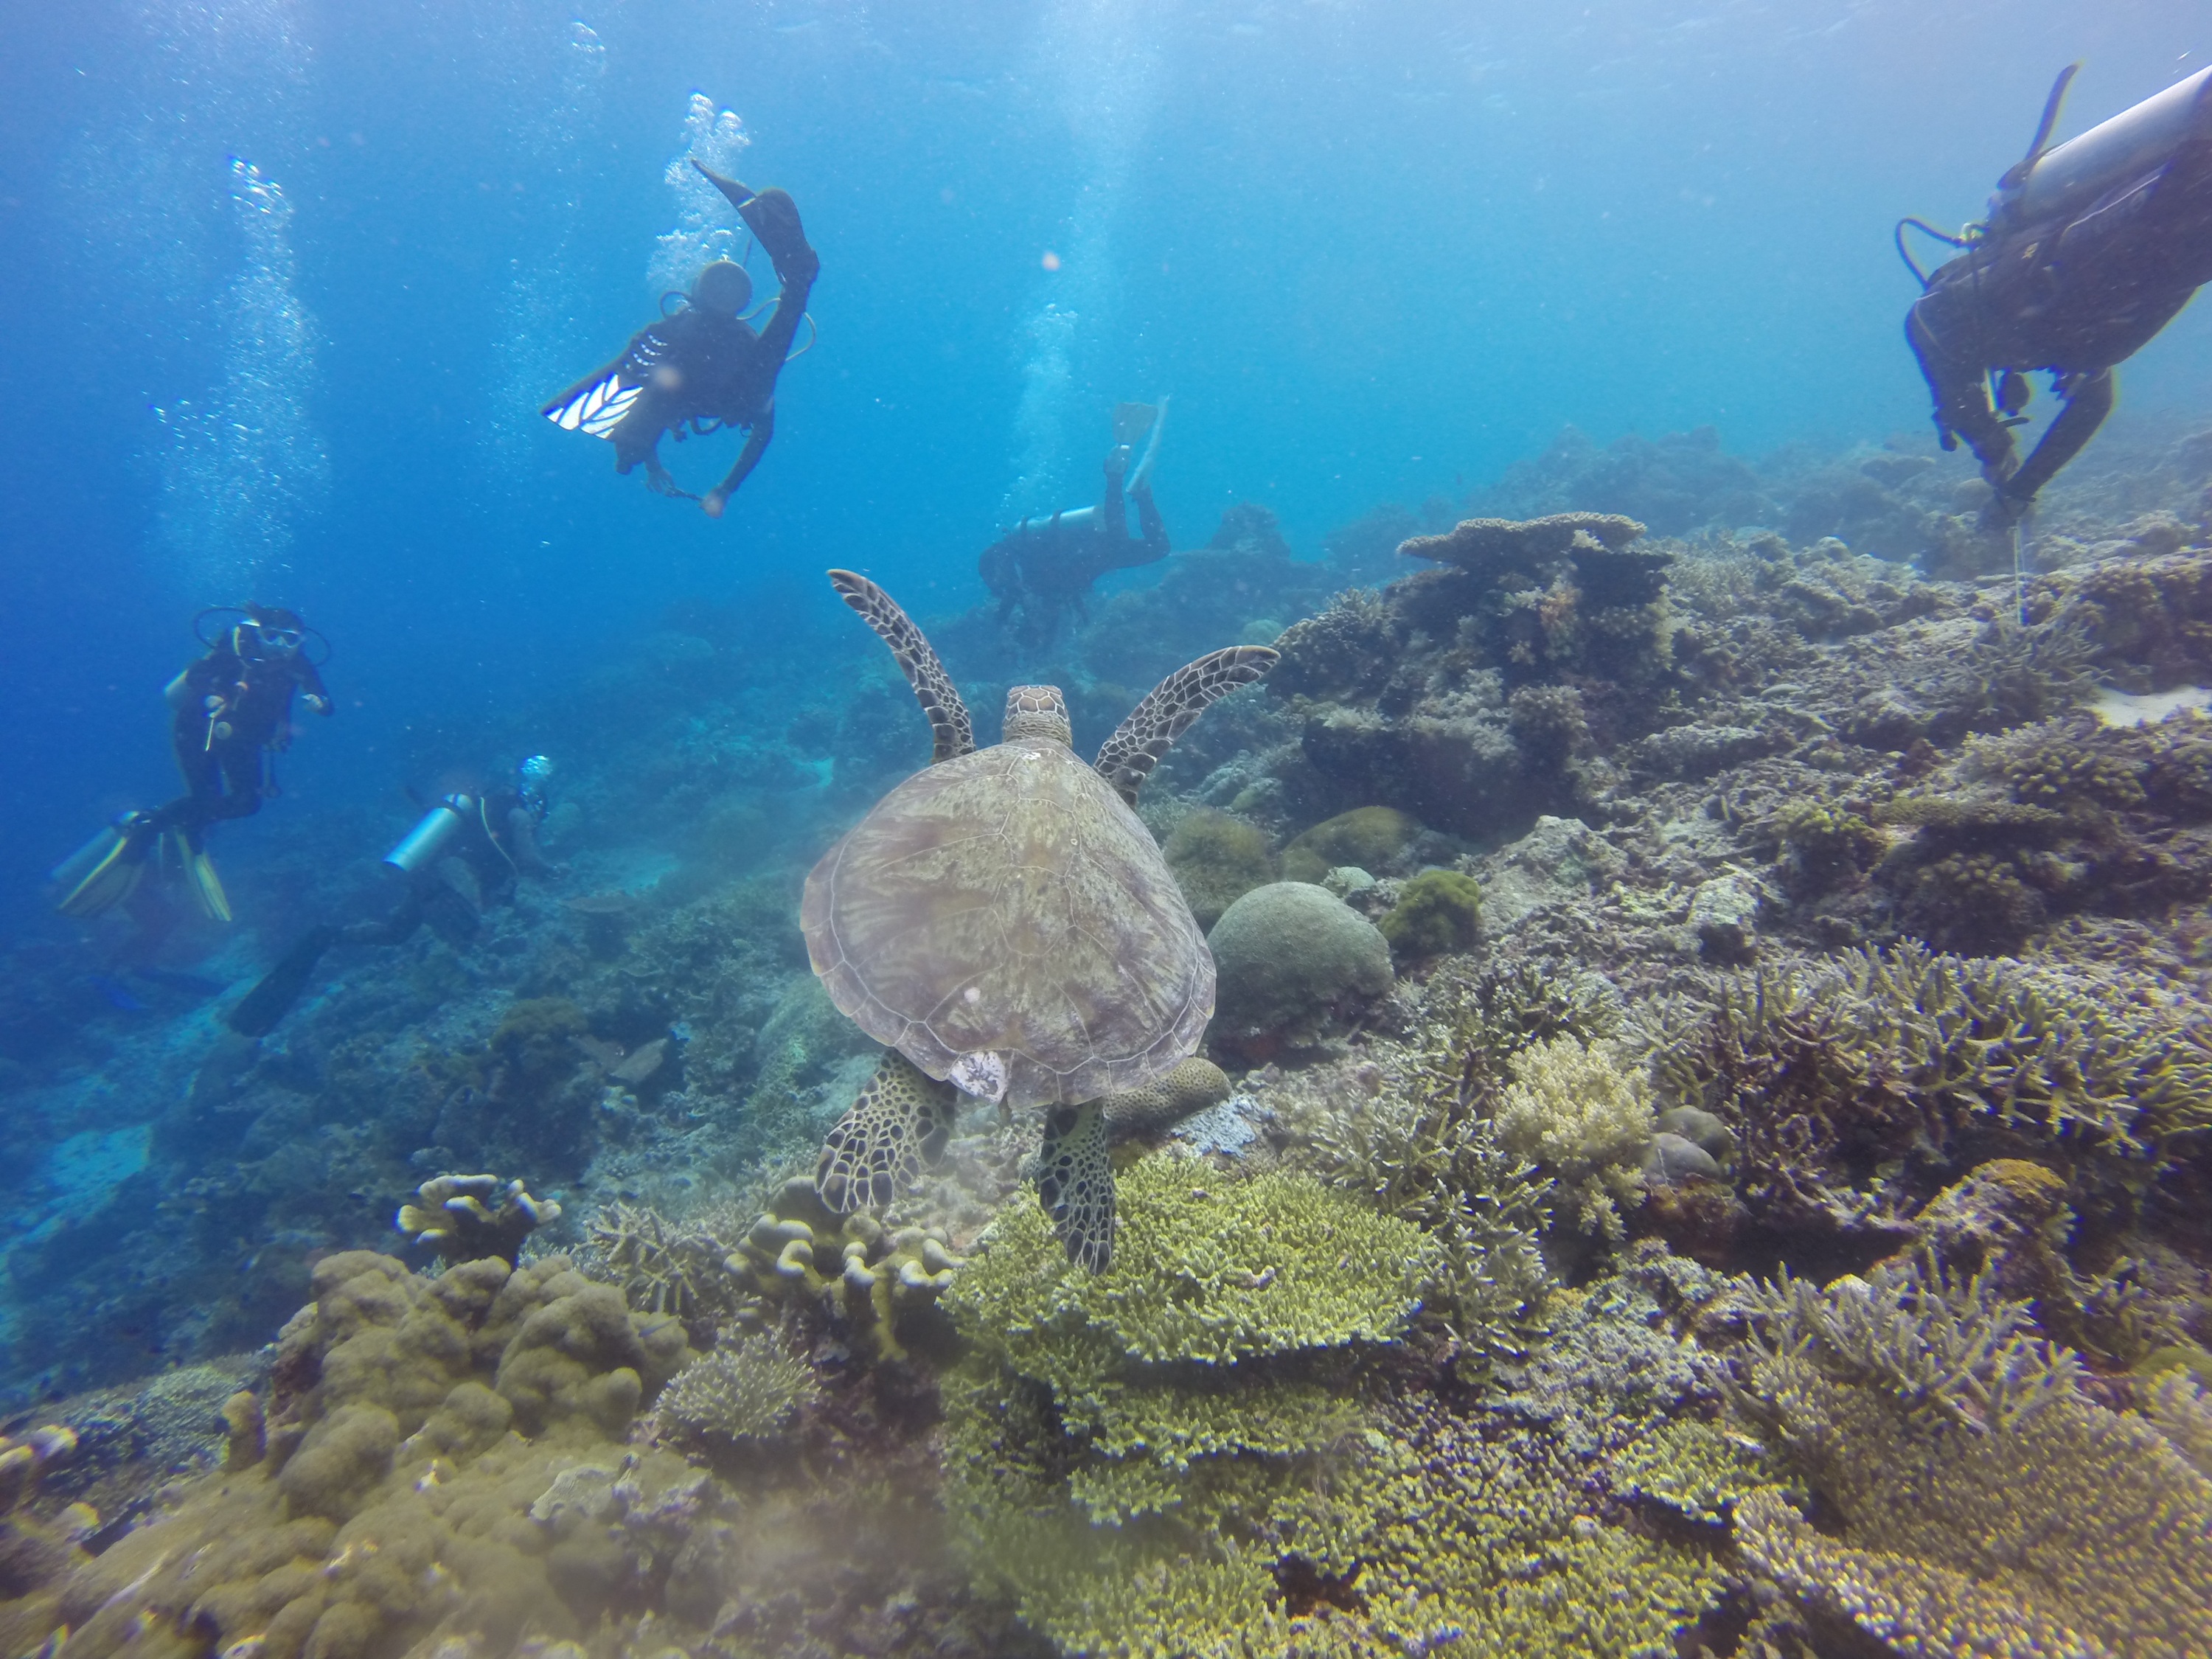
sea, nature, ocean, adventure, travel, diving, underwater, tropical, biology, turtle, fish, coral, coral reef, reef, diver, sports, indonesia, scuba, borneo, water sport, scuba diving, outdoor recreation, kakaban, kalimantan, green turtle, marine biology, underwater diving, coral reef fish